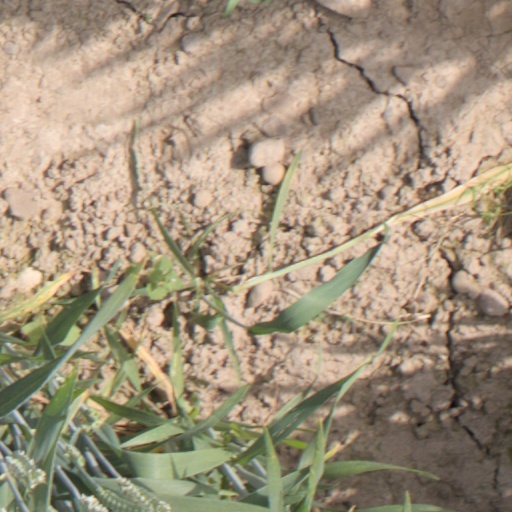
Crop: wheat